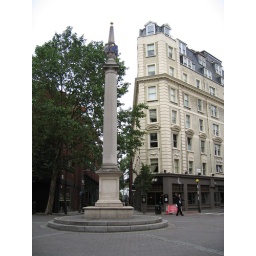
my hotel is the white building in the background